Barclay Manufacturing Company

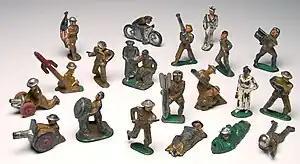
Barclay and Manoil lead toy soldiers and figures, including motorcycle, canons and mortars.

Barclay Manufacturing was formed by Leon Donze and Michael Levy in about 1922.. The name of the company came from Barclay Street in Hoboken, New Jersey. During the 1930s, the company was later based in North Bergen, New Jersey.